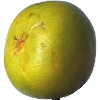
Label: pomelo_sweetie